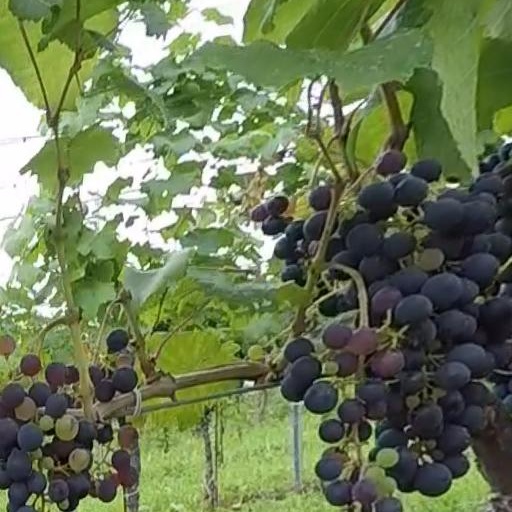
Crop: grape